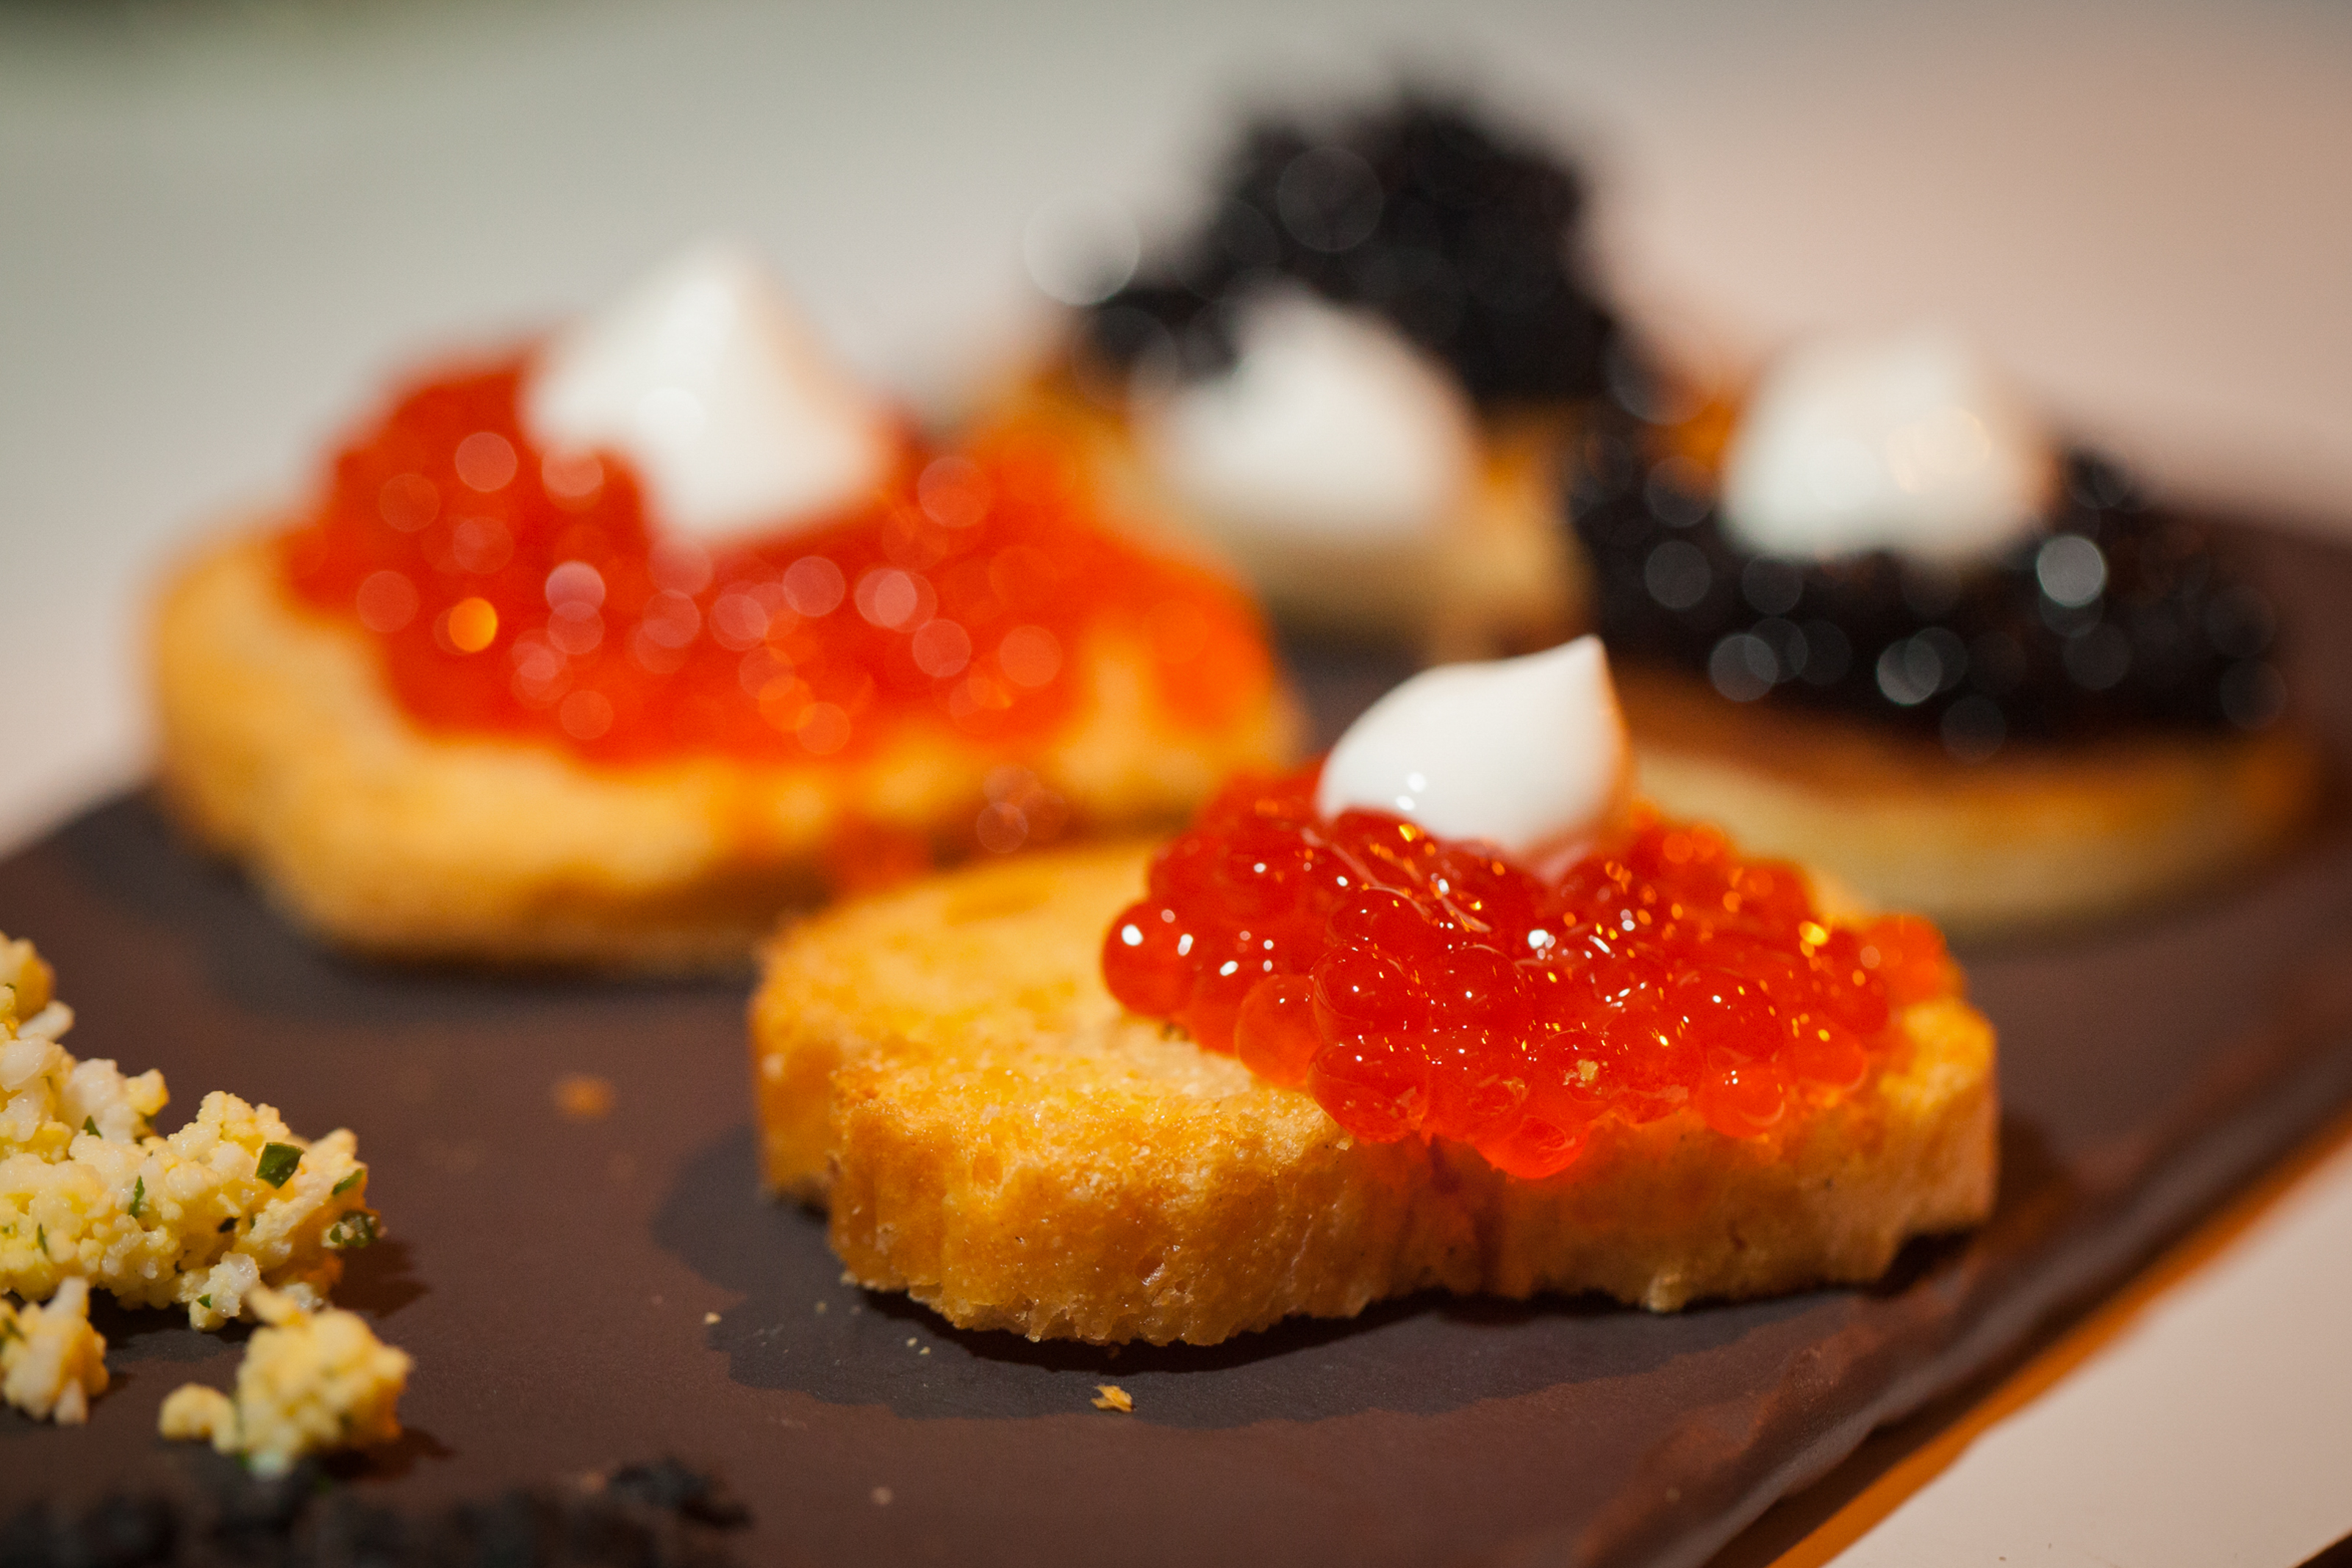
caviar, beluga, appetizer, dish, cuisine, bruschetta, vegetarian food, food, finger food, breakfast, dessert